HMS Sparrowhawk (1912)

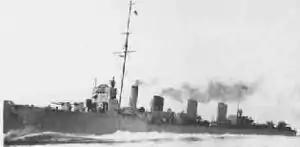
HMS "Broke", the destroyer leader that collided with "Sparrowhawk" at Jutland

Sub-Lieutenant Percy Wood saw "Broke" coming towards them at , heading directly for "Sparrowhawk"s bridge. He shouted warnings to crew on the fo'c'sle to get clear, and then was knocked over by the impact. He awoke to find himself lying on the deck of "Broke". Wood reported to Commander Allen, who told him to return to his own ship and make preparations there to take on board the crew of "Broke". Two other men from "Sparrowhawk" were also thrown onto "Broke" by the collision. Returning to "Sparrowhawk", Wood was told by his own captain, Lieutenant-Commander Sydney Hopkins, that he had just sent exactly the same message across to "Broke". Approximately 20 men from "Sparrowhawk" evacuated to "Broke", while fifteen of "Broke"s crew crossed to "Sparrowhawk".